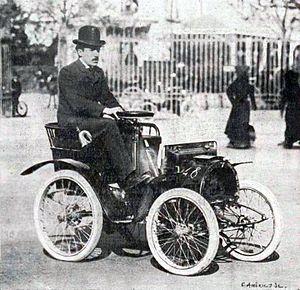
Louis Renault, né le 12 février 1877 à Paris et mort le 24 octobre 1944 à la prison de Fresnes, est un inventeur, pilote de course et chef d'entreprise français. Il est le fondateur de l'empire industriel Renault, ce qui en fait un pionnier de l'industrie automobile française.